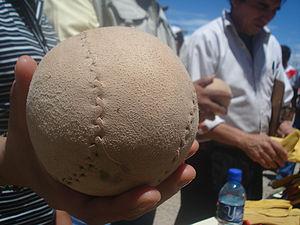
Au Mexique, le sport est très diversifié et au fil des années, plusieurs personnalités ont excellé, tant au niveau national qu’international, dans les sports professionnels et amateurs. En outre, le pays a accueilli différents événements de classe mondiale, notamment deux coupes du monde de football et les Jeux olympiques d'été de 1968. Il hébergera également une partie des matchs de la coupe du monde de football de 2026, en partenariat avec les États-Unis et la Canada.